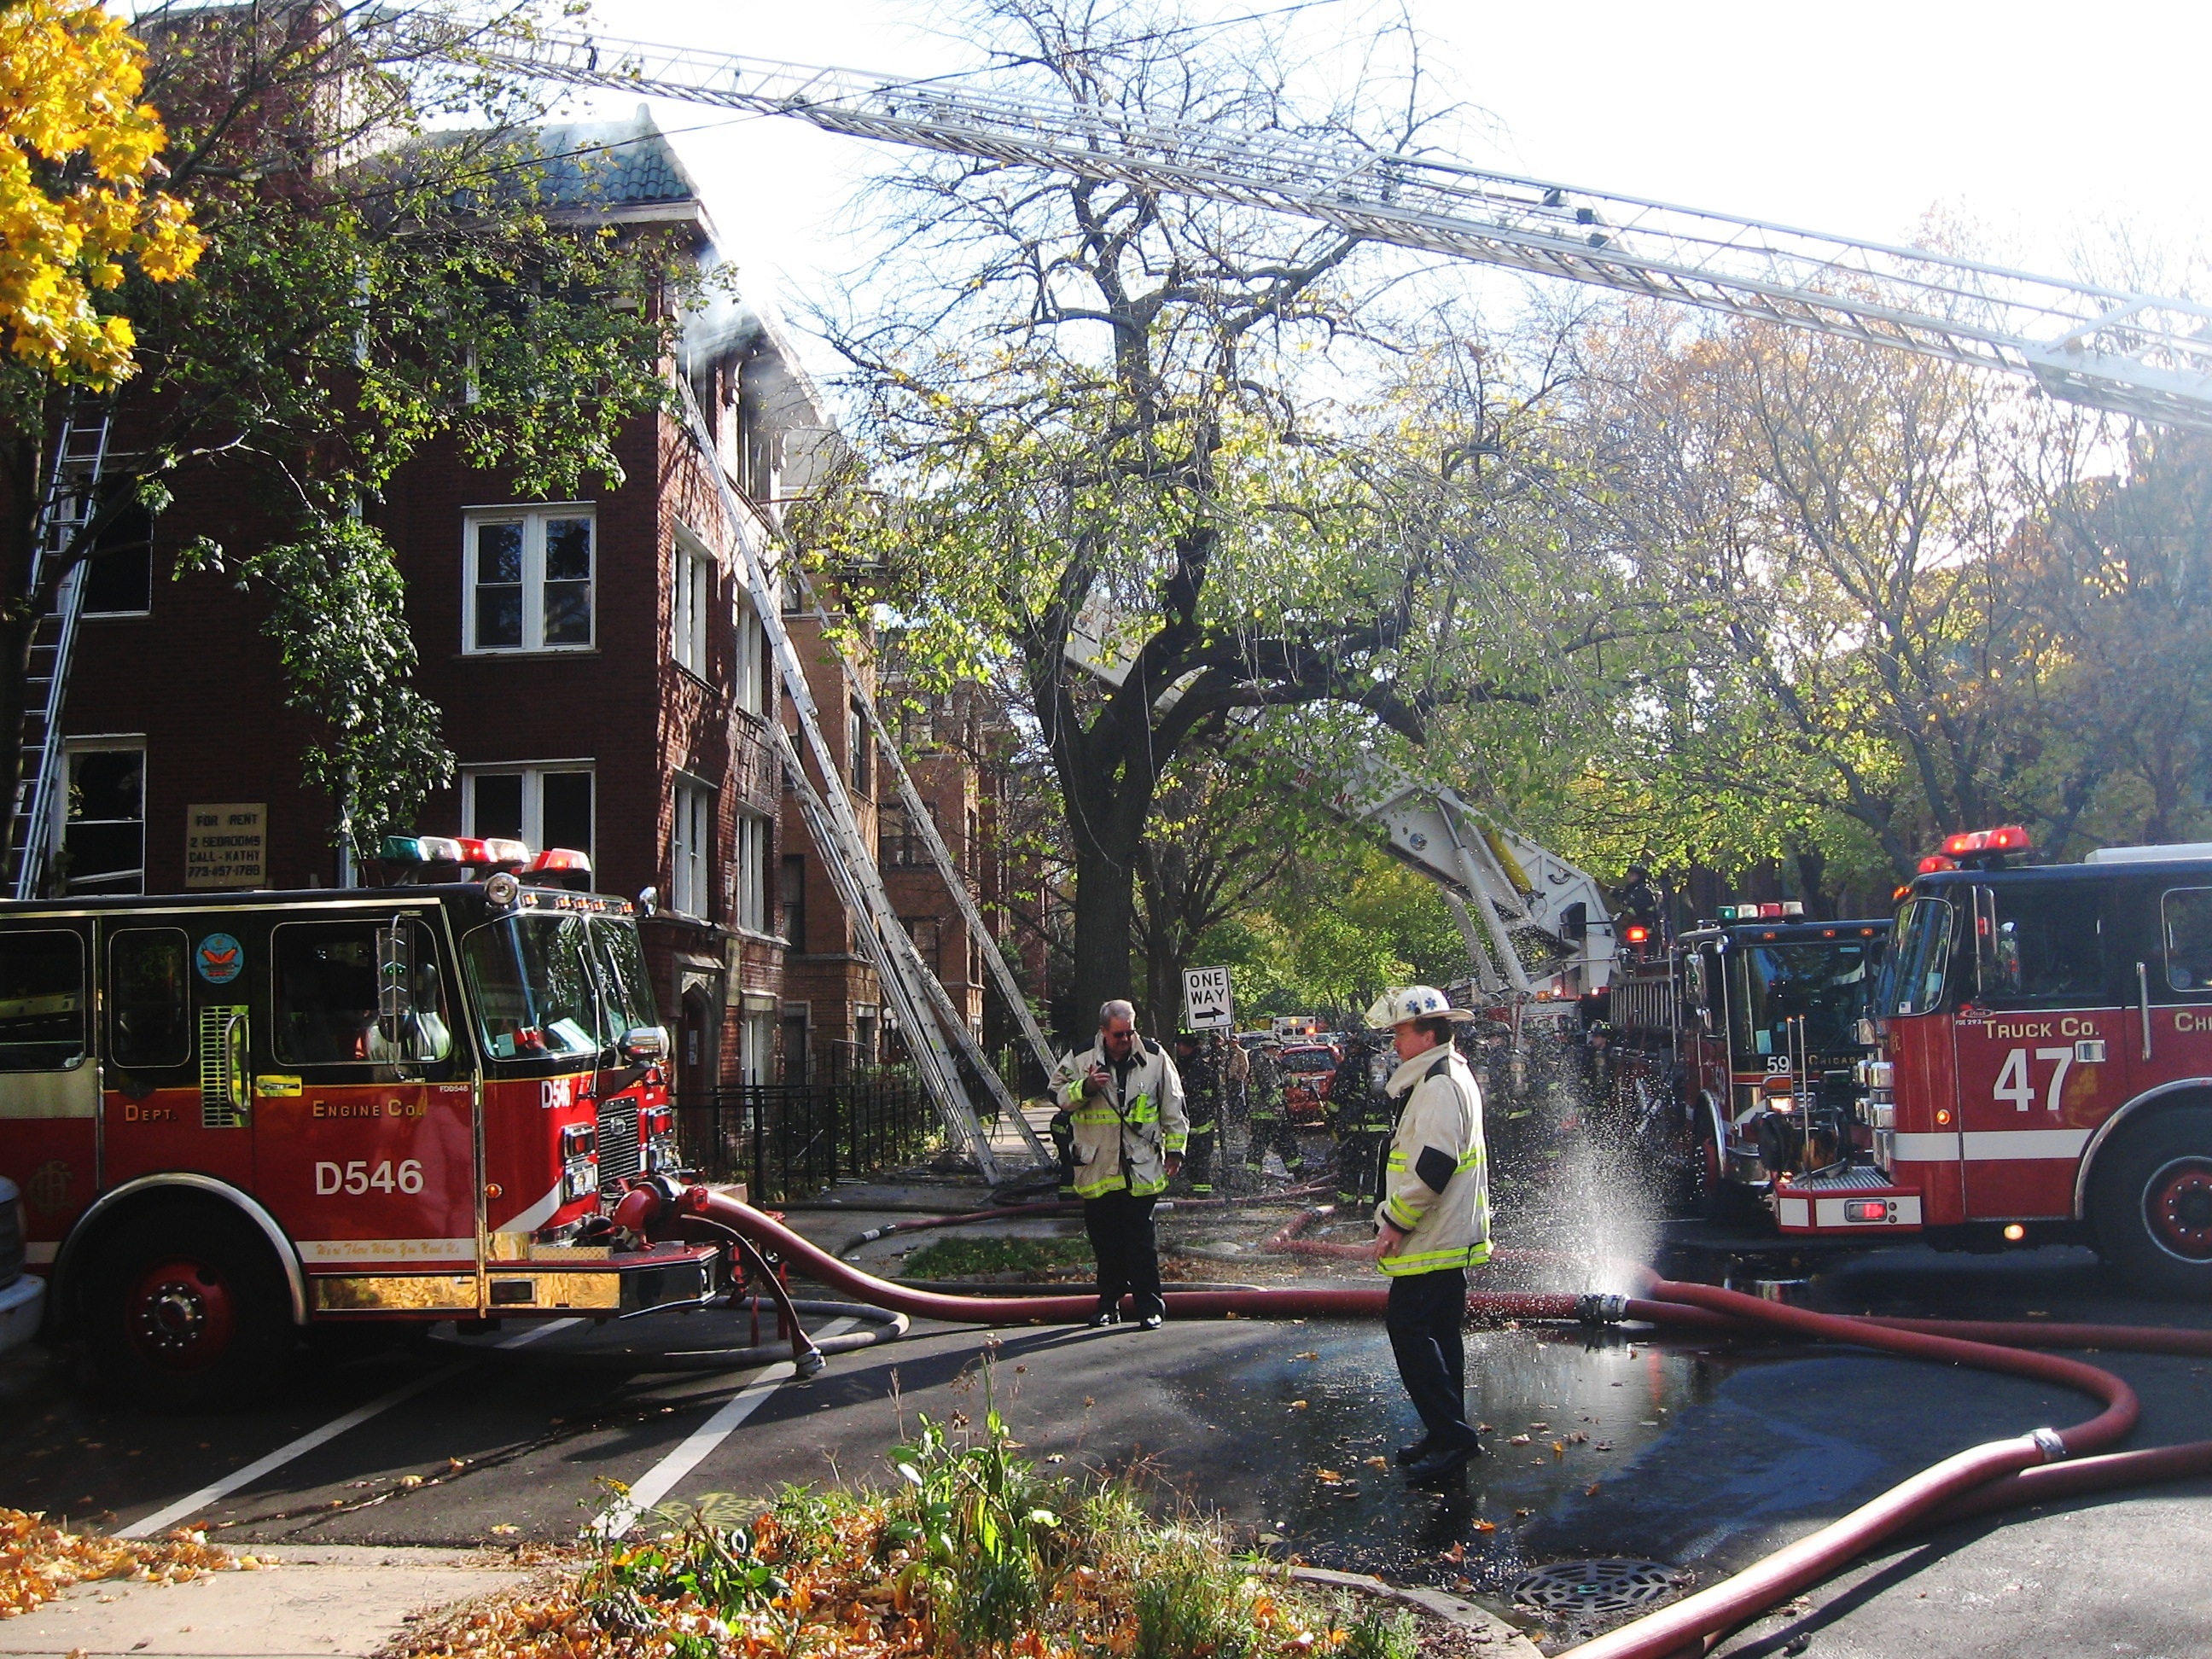
water, track, asphalt, transport, vehicle, equipment, spray, fire, waterway, hose, brigade, hero, emergency, firefighter, fireman, firetruck, occupation, firemen, firefighting, rolling stock